Kingdom of Prussia

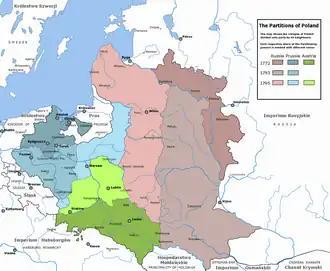
The three partitions of Poland (the Polish–Lithuanian Commonwealth). The Russian Partition (red), the Austrian Partition (green), and the Prussian Partition (blue).

Humiliated by the cession of Silesia, Austria worked to secure an alliance with France and Russia (the "Diplomatic Revolution"), while Prussia drifted into Great Britain's camp forming the Anglo-Prussian Alliance. When Frederick preemptively invaded Saxony and Bohemia over the course of a few months in 1756–1757, he began a Third Silesian War and initiated the Seven Years' War.